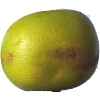
Label: Pomelo Sweetie 1